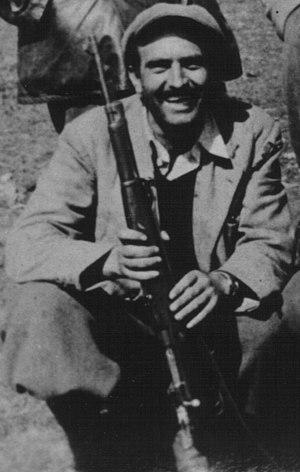
Cet article recense les dirigeants du Kosovo sous toutes ses formes depuis 1944.